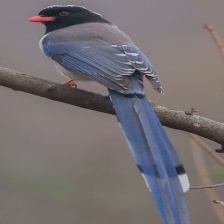
Species: TAIWAN MAGPIE
Scientific name: UROCISSA CAERULEA
ImageNet parent category: magpie